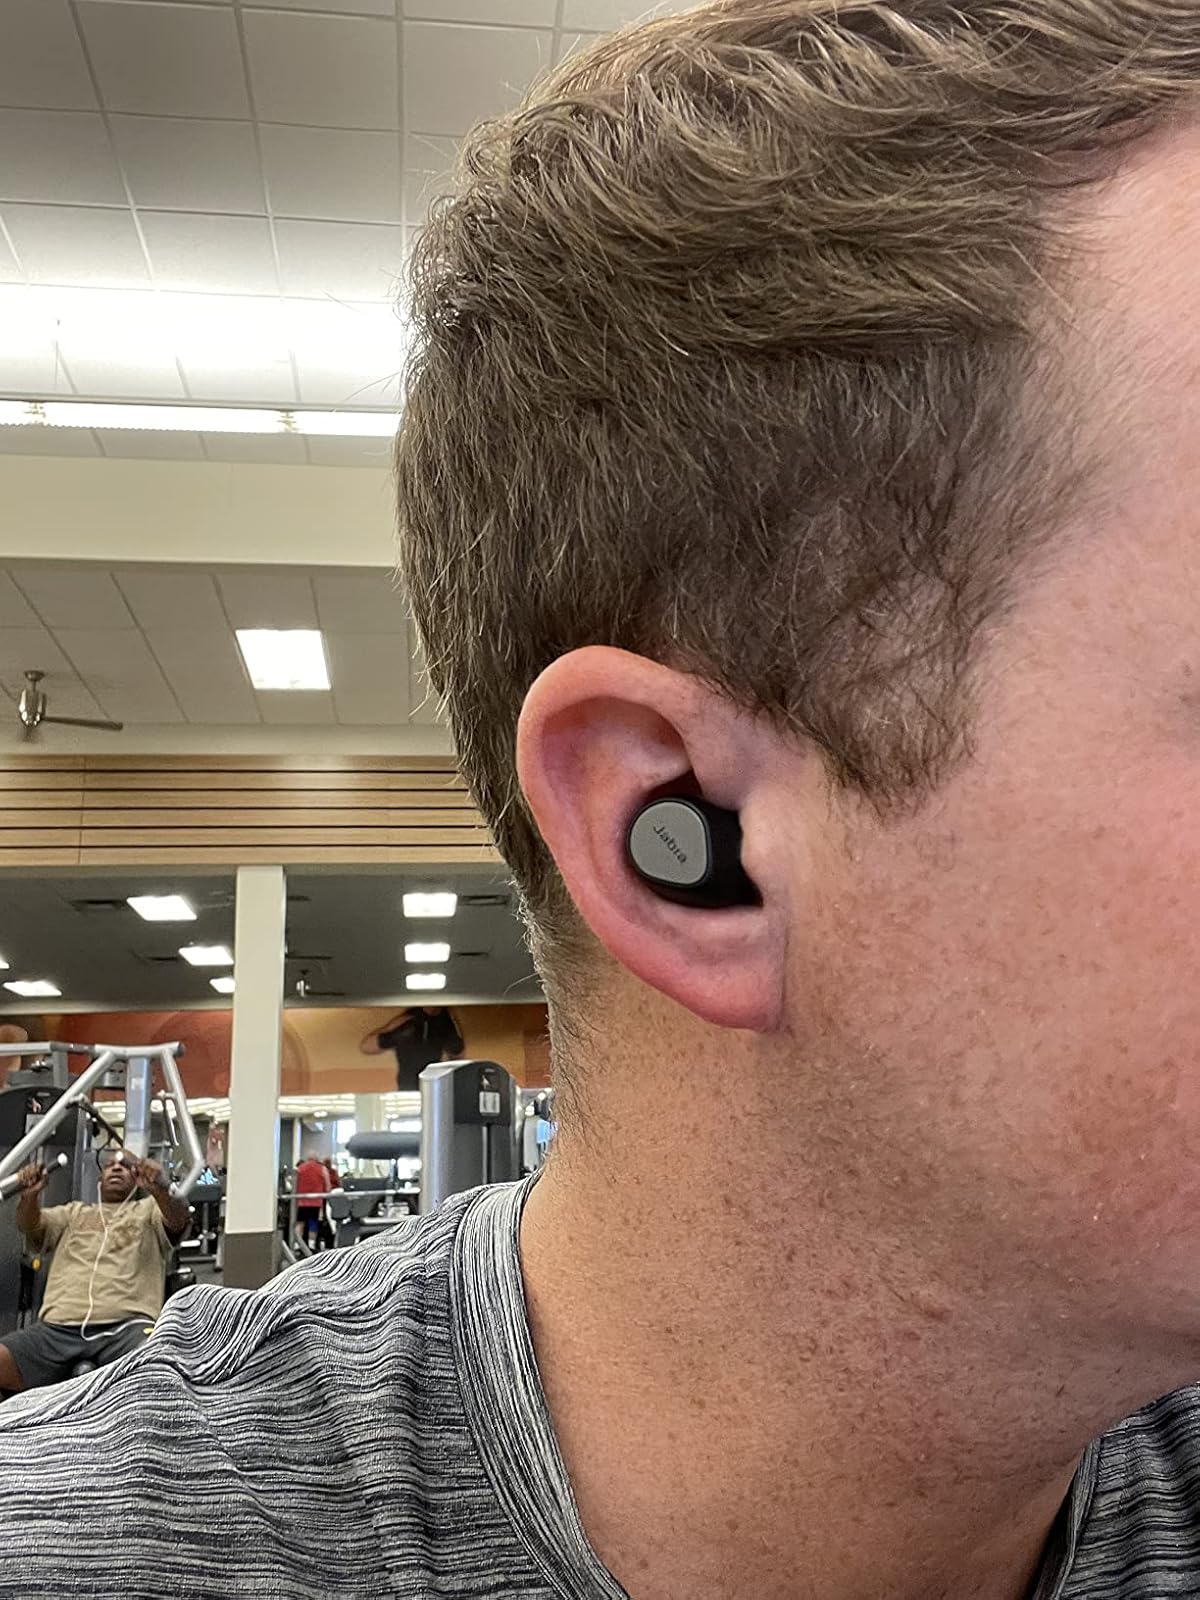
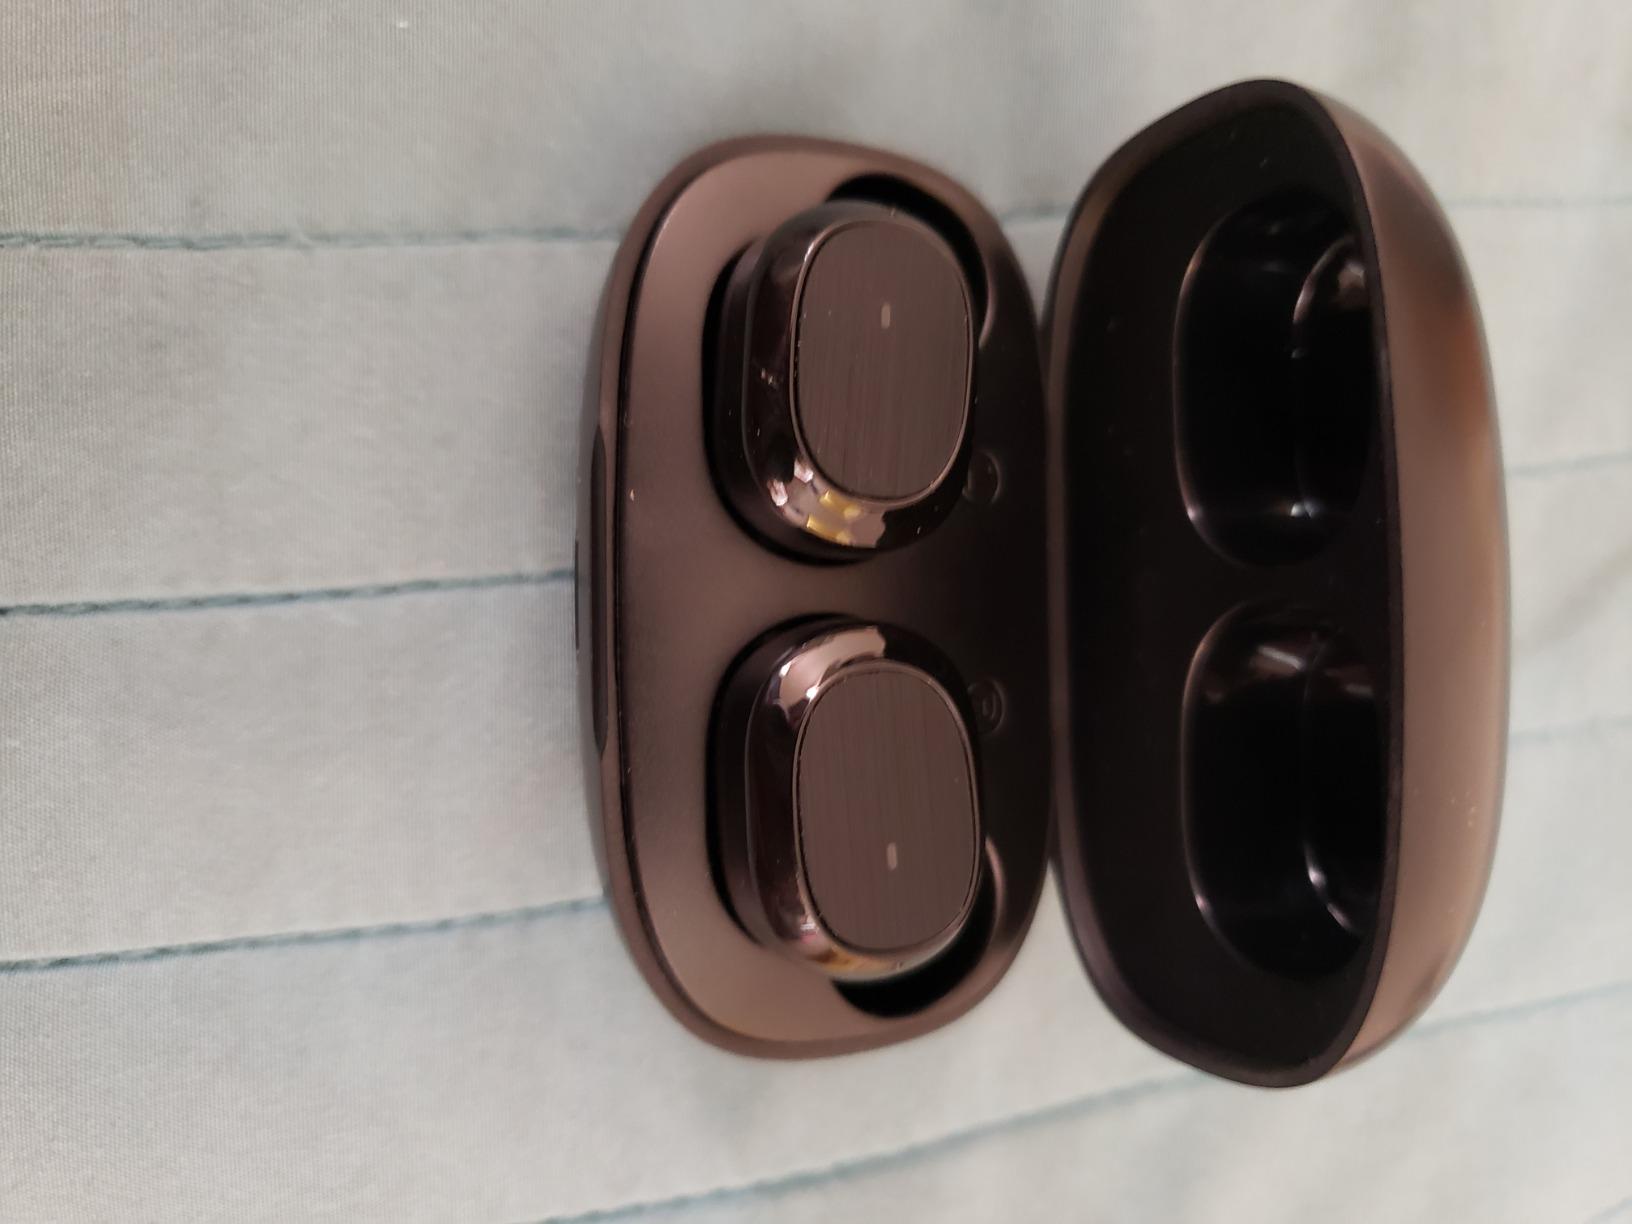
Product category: earbuds
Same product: no